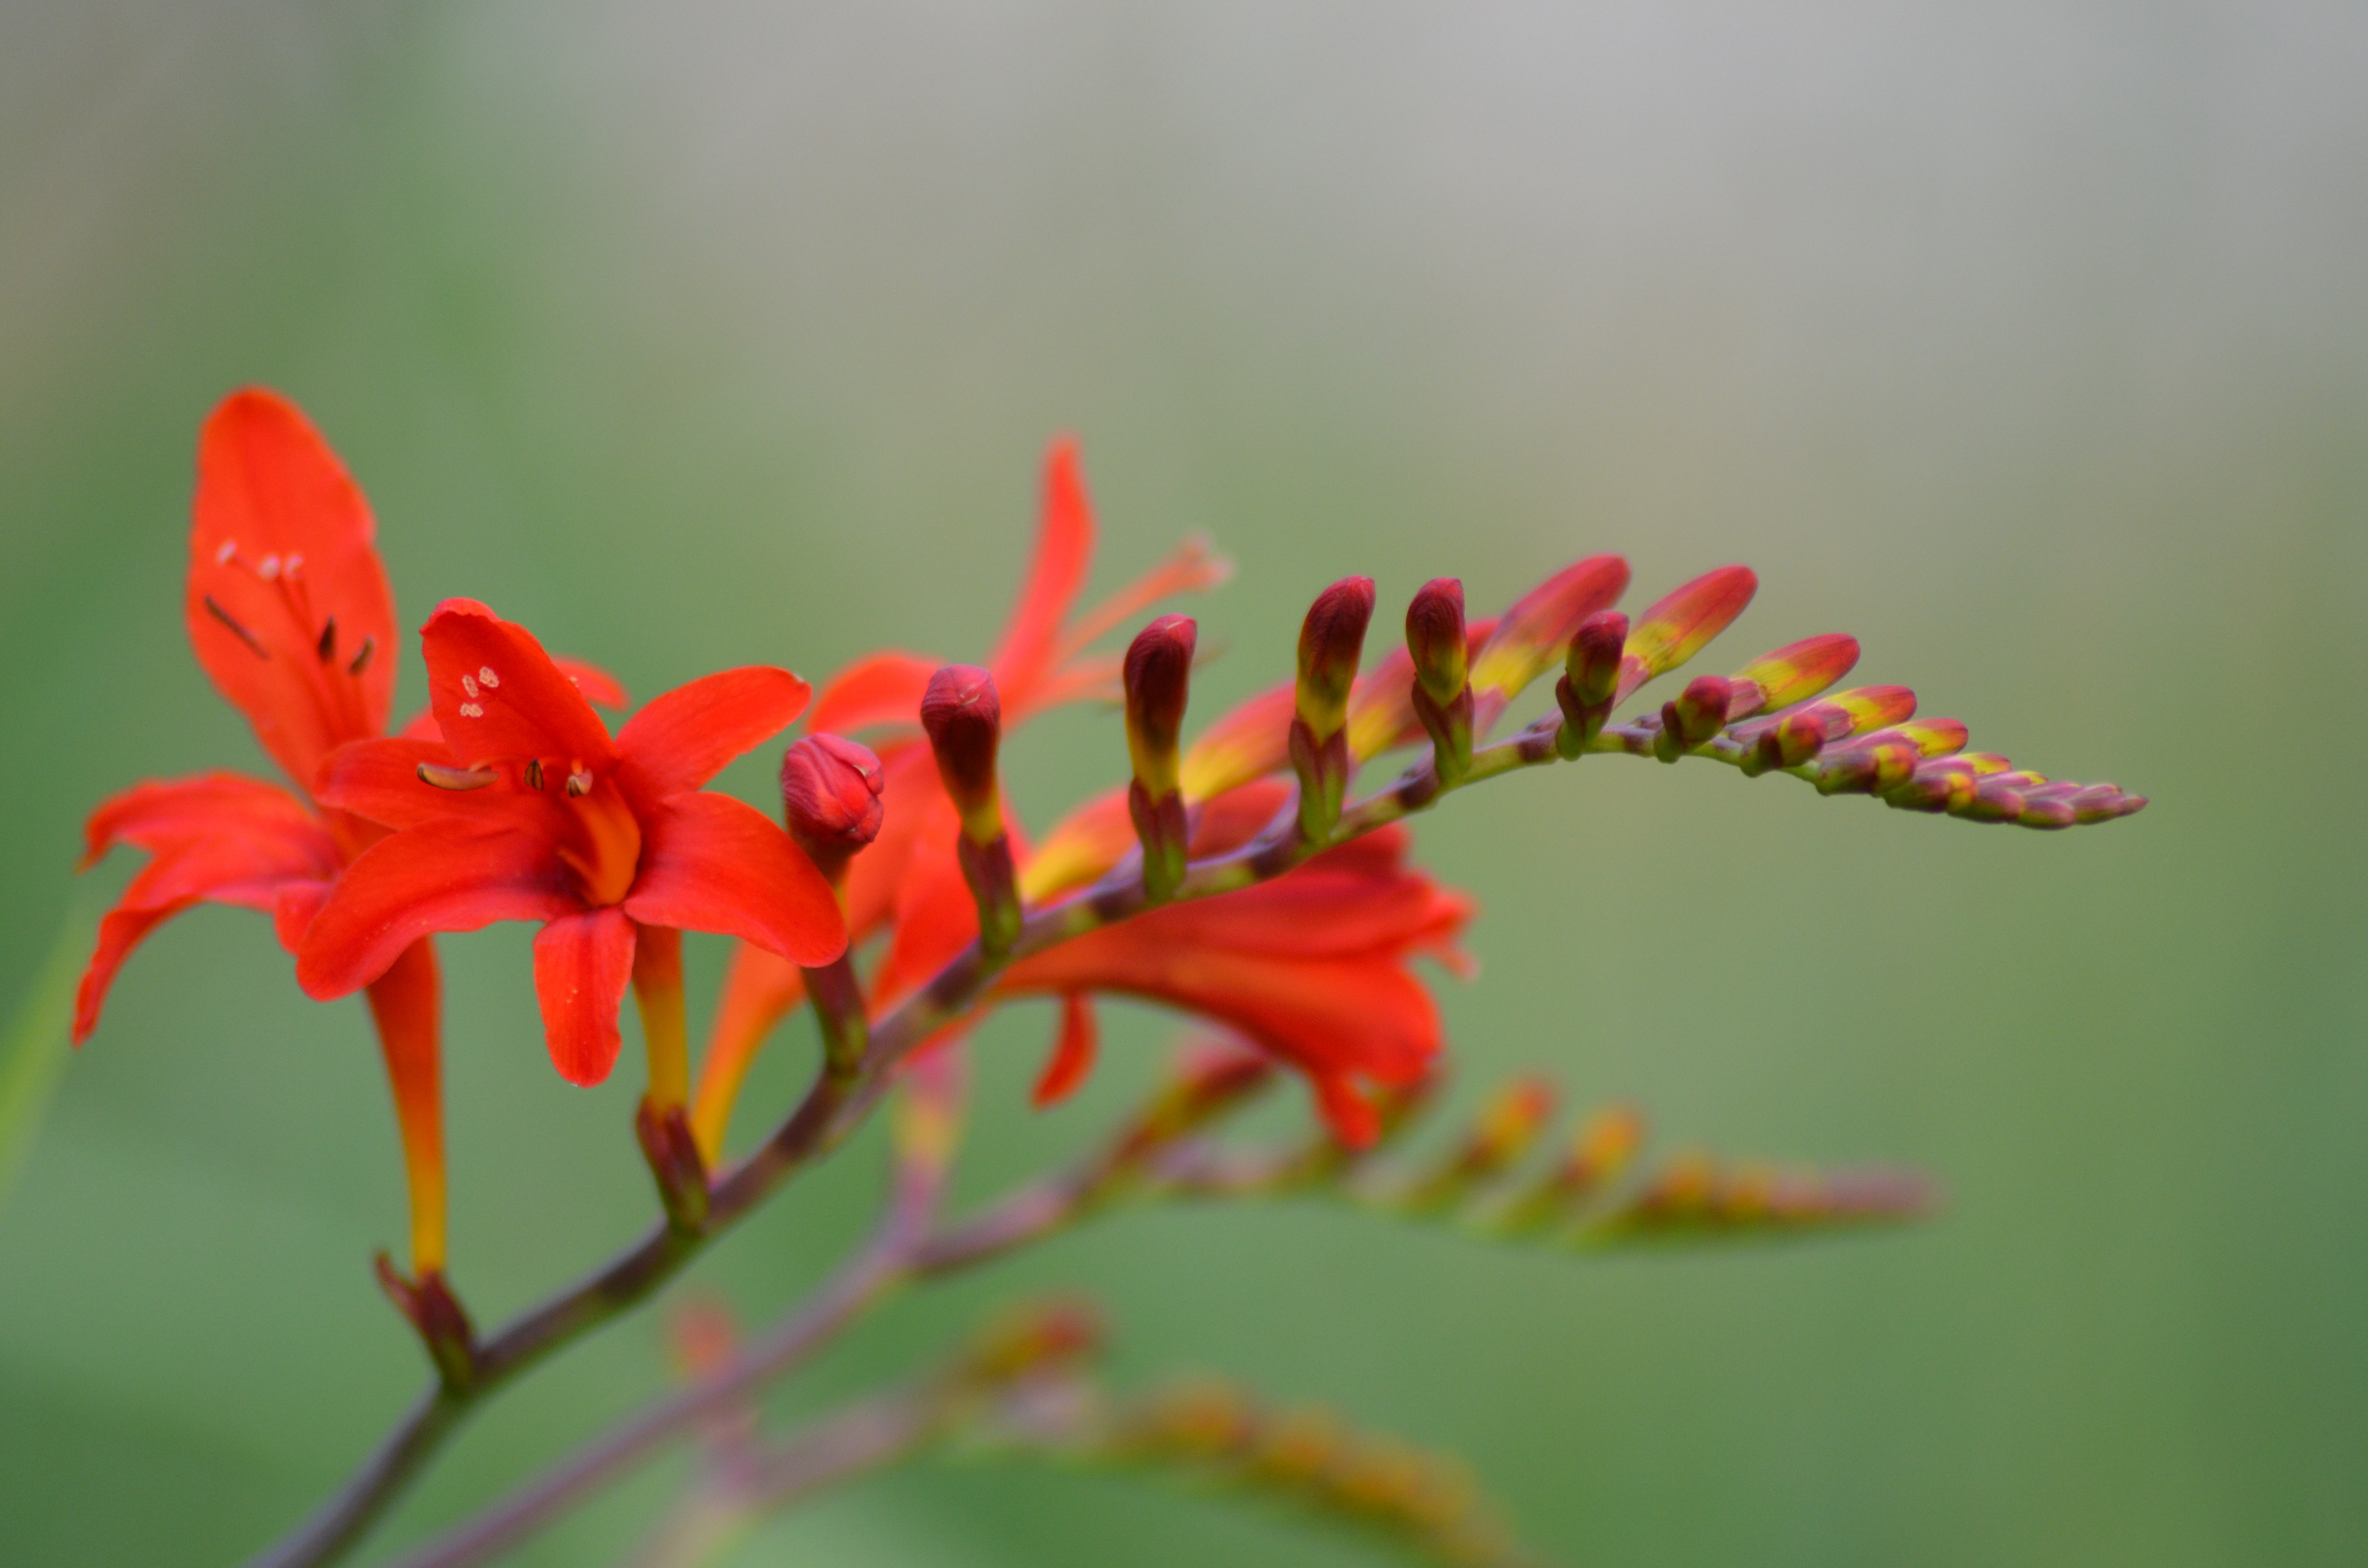
nature, plant, leaf, flower, petal, green, red, botany, flora, wildflower, flowers, close up, red flower, macro photography, red flowers, jardiniere, flowering plant, crocosmia, plant stem, land plant